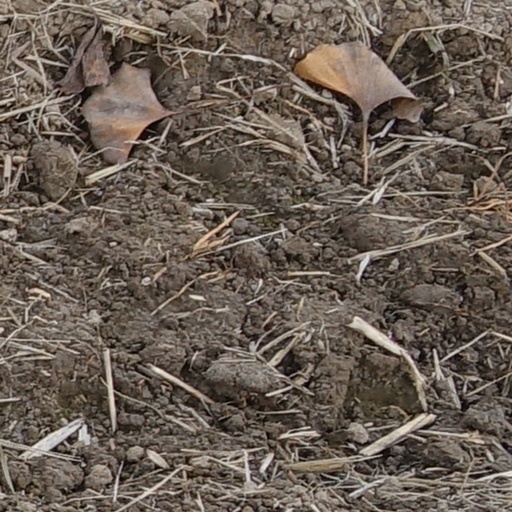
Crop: wheat